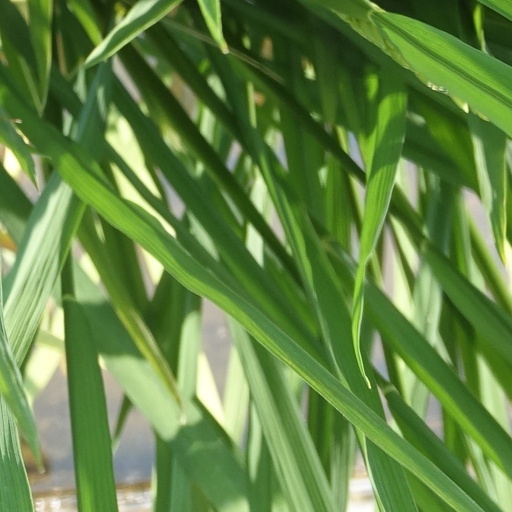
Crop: rice